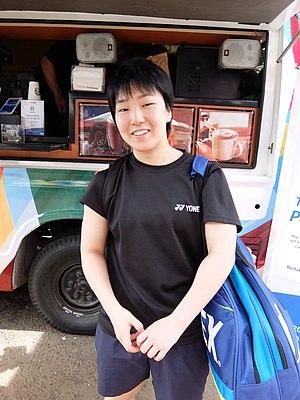
Akane Yamaguchi née le 6 juin 1997 dans la Préfecture de Fukui au Japon est une joueuse de badminton professionnelle spécialiste du simple dames. Elle est double championne du monde junior de sa discipline. En 2013, elle remporte également l'Open du Japon devenant la plus jeune joueuse à gagner un titre Super Series à l'âge de 16 ans, 3 mois et 14 jours.